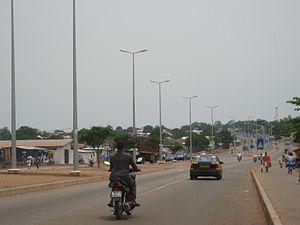
Ce cliché est une vue de la route Bolgatanga-Salaga à Tamale, Ghana.
Tamale est la capitale de la Région du Nord du Ghana, avec une population recensée de 202 317 en 2000 et estimée à 427 054 habitants en 2016. Elle est majoritairement peuplée de l'ethnie Dagomba parlant le dagbani et adepte de l'islam. La ville est localisée dans la partie nord du pays, où le paysage se fait savane, composée de prairies, d'herbages avec des arbres résistants à la sécheresse.